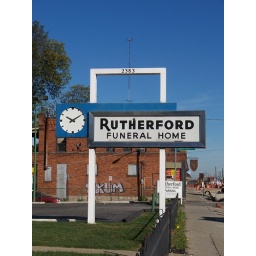
Plastic sign and clock for Rutherford Funeral Home in Columbus, Ohio.